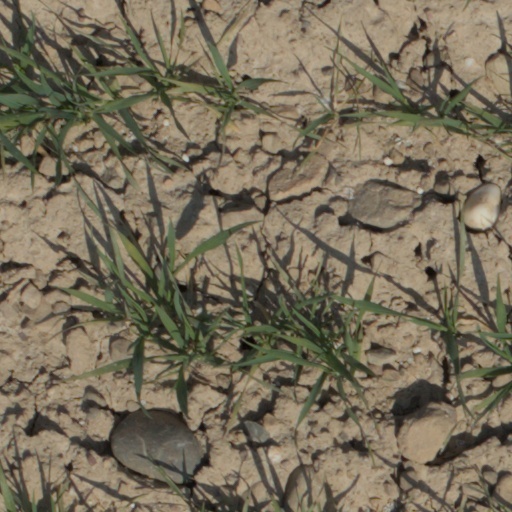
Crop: wheat